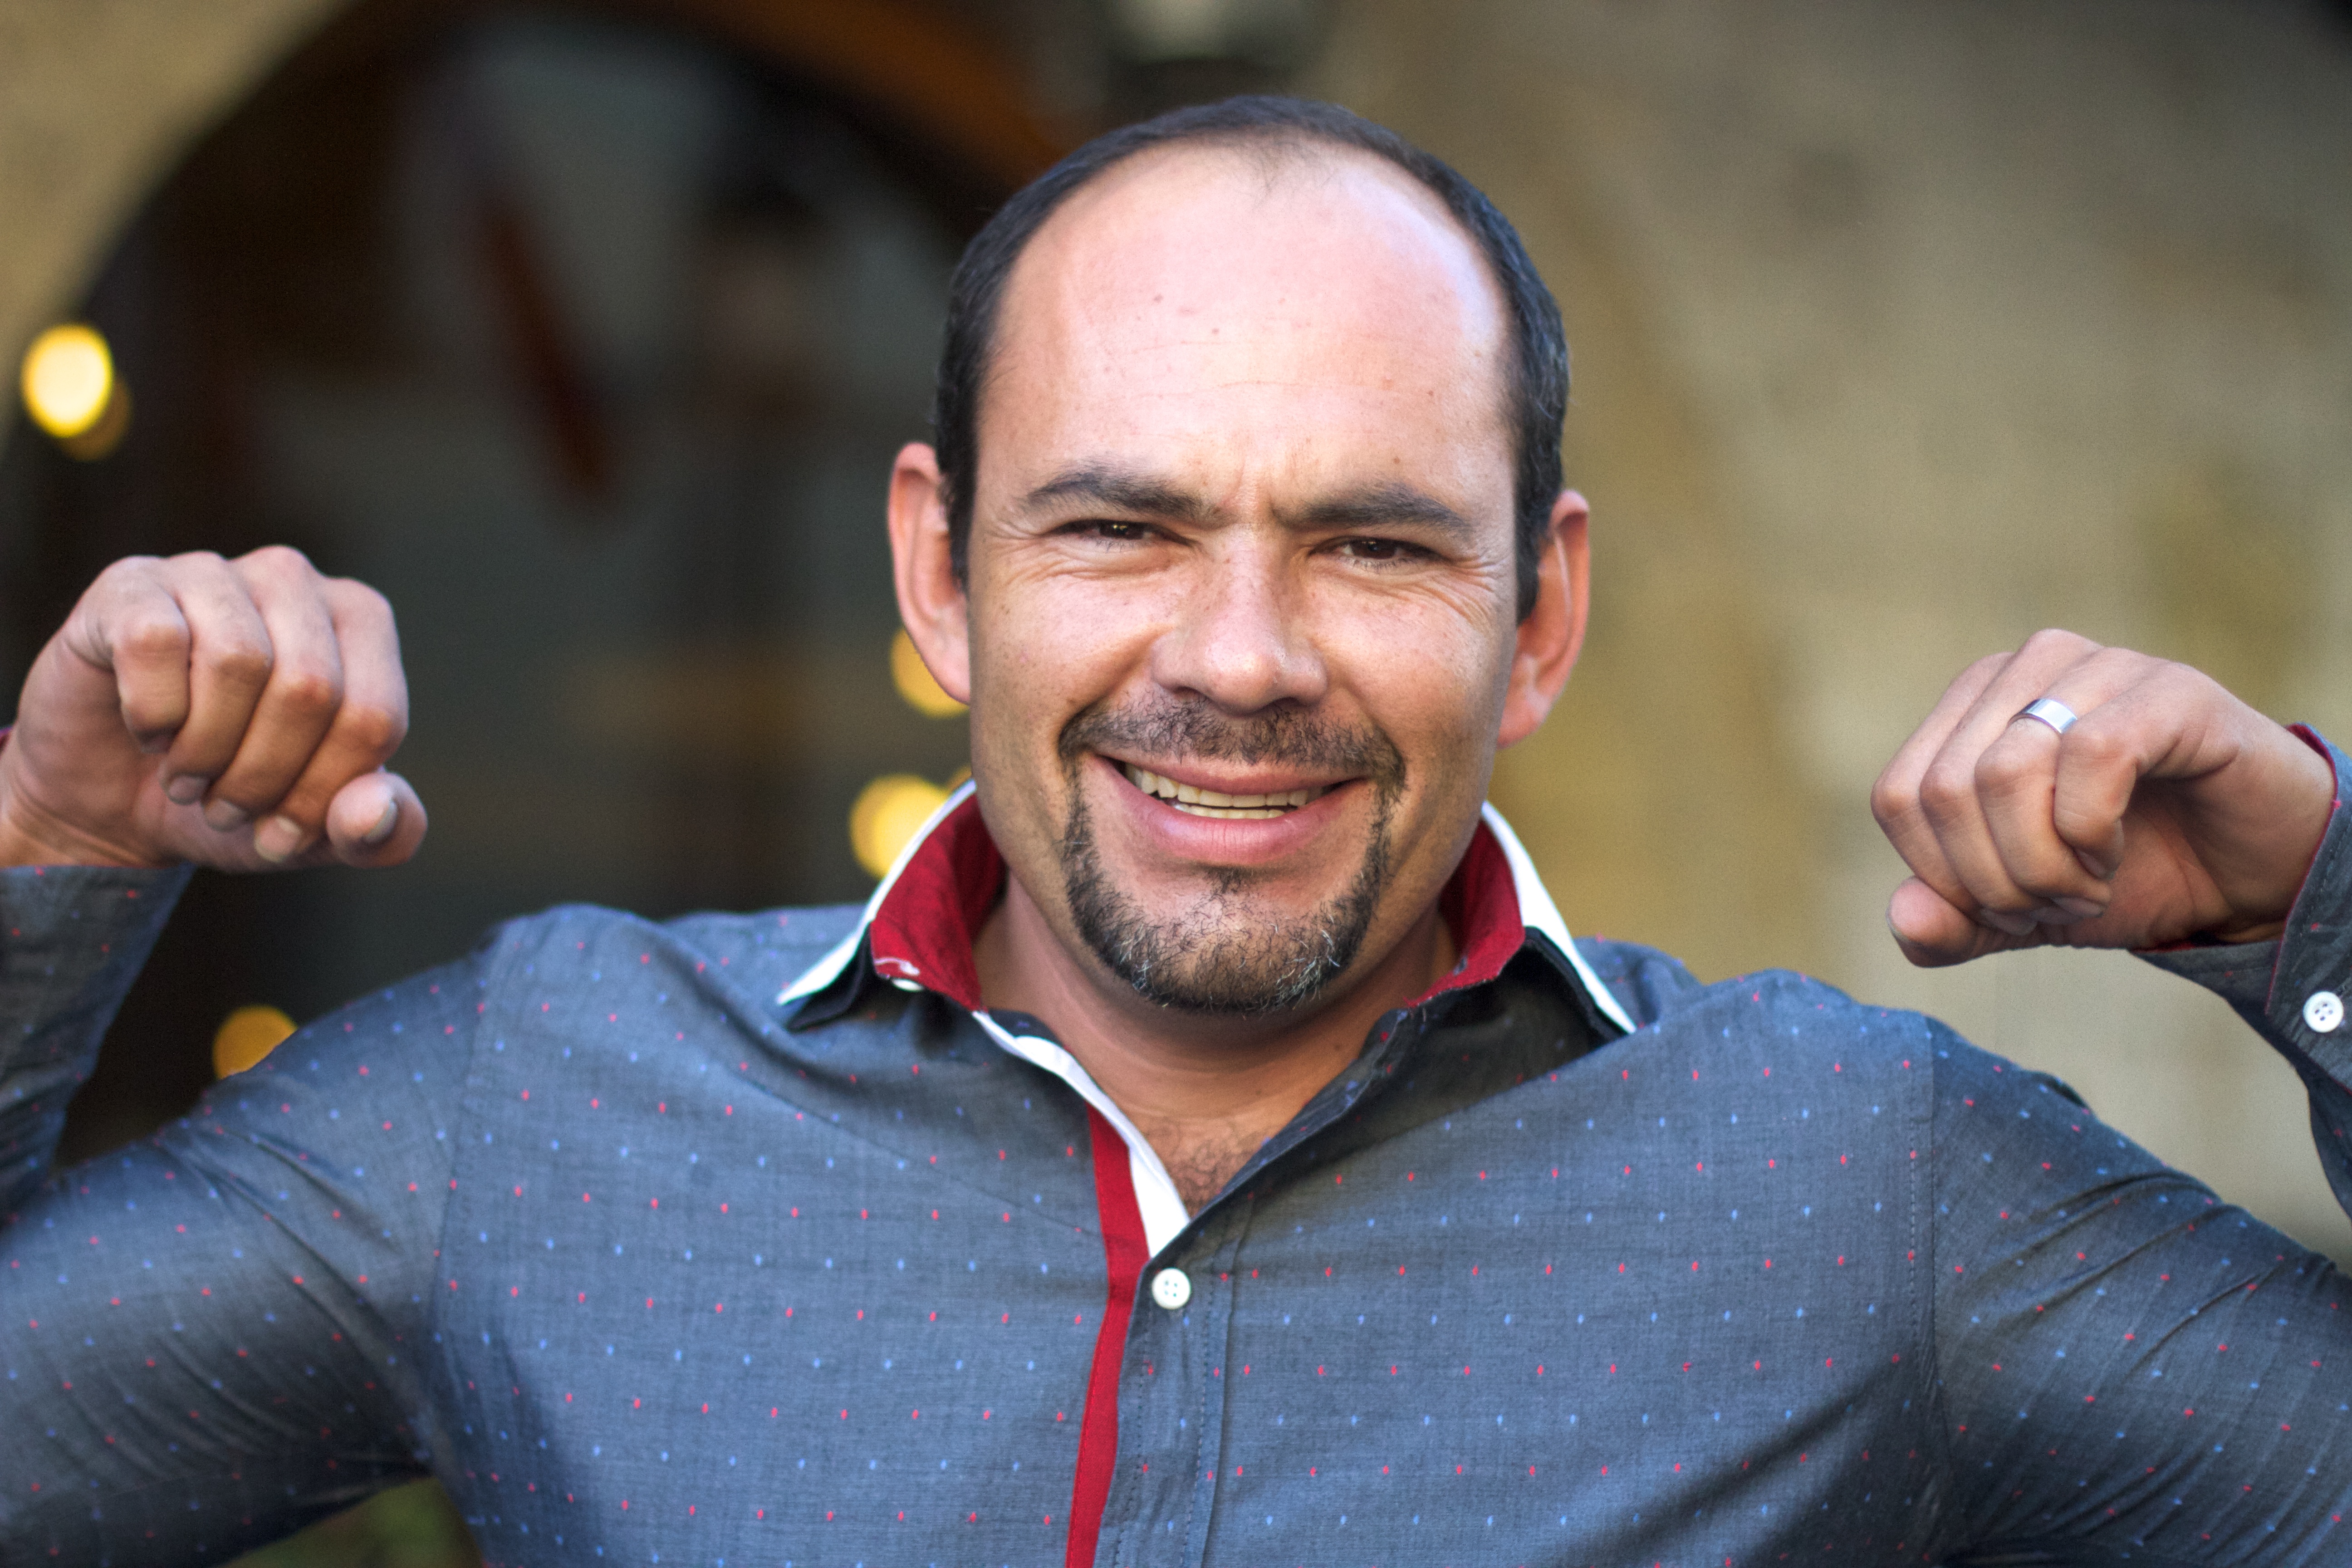
man, person, people, profession, senior citizen, facial hair